Nuʻutele

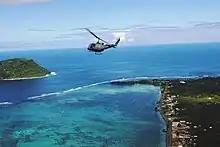
Nu'utele (left) seen from the sky.

Nuutele is an island that consists of a volcanic tuff ring. It lies 1.3 km off the eastern end of Upolu island, Samoa, in central South Pacific Ocean. It is the largest of the four Aleipata Islands, with an area of .